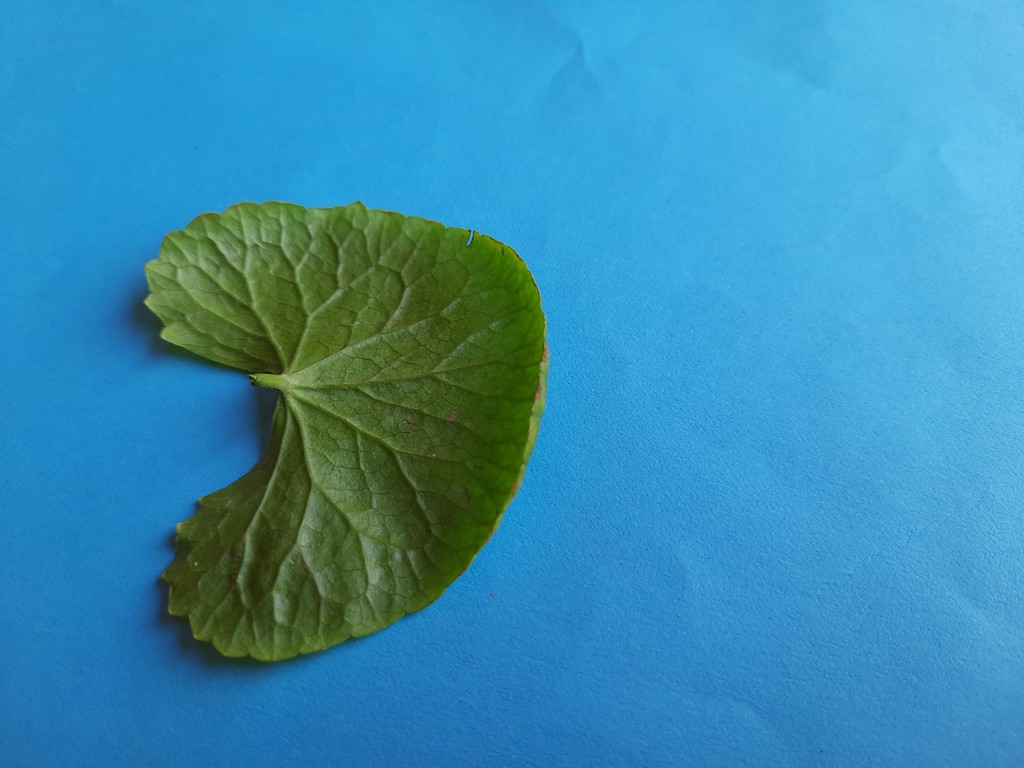
Label: Unhealthy